Tanks of France

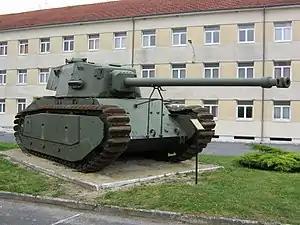
The ARL 44 at Mourmelon-le-Grand

The French strategy was informed by its experience of the First World War. The long French border with Germany was protected by the Maginot Line, a series of supporting defensive measures, which would prevent the quick capture of important industrial areas, stall any attack until the French Army was fully mobilised, and allow the French to fight a "long war" which would wear down and defeat Germany whose capability to fight a protracted war was limited. If Germany went to the north of the line, it would be met by the French Army, assisted by Britain, in Belgium. At the start of the war, France had one of the largest tank forces in the world along with the Soviet, British and German (about 3000, majority of which were light tanks) forces. The French had planned for a defensive war and built tanks accordingly; many of their tanks - even those called "léger (""light") were well armoured. Within France and its colonies, roughly 5,800 tanks were available during the time of the German offensive, and some when they came into contact were effective against the German tanks.